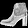
Label: Ankle boot